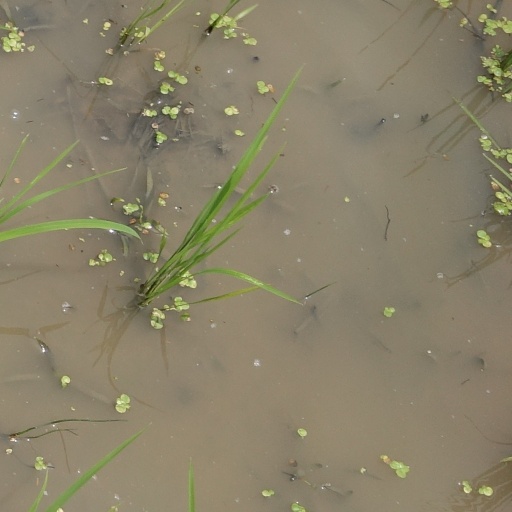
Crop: rice